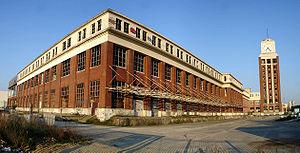
Bobigny (Seine-Saint-Denis), France
Le label Patrimoine d'intérêt régional œuvre pour le patrimoine régional d'Île-de-France non protégé en identifiant dans un premier temps des sites tels que maisons, édifices industriels, lavoirs, écoles, … en vue d'établir toute action de préservation nécessaire, dans un second temps.
Bobigny est une commune française située dans le département de la Seine-Saint-Denis, dont elle est la préfecture, en région Île-de-France. Ses habitants sont appelés les Balbyniens.